Water management in the Metropolitan Region of São Paulo

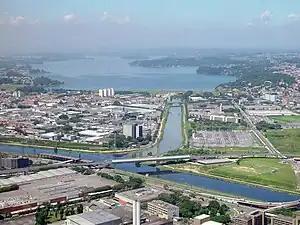
The Guarapiranga reservoir, which is exposed to pollution, supplies drinking water to nearly four million people.

The major water challenges in the MRSP are pollution of drinking water reservoirs that are surrounded by built-up areas including slums, water scarcity and conflicts, inefficient water use, and flooding.